Bruges

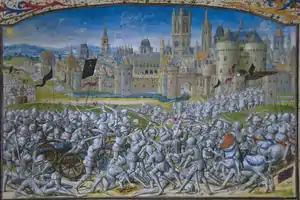
The Battle of Beverhoutsveld (1382) in Froissart's Chronicles, with Bruges as setting

With the reawakening of town life in the 12th century, a wool market, a woolens weaving industry, and the cloth market all profited from the shelter of city walls, where surpluses could be safely accumulated under the patronage of the counts of Flanders. The city's entrepreneurs reached out to make economic colonies of England and Scotland's wool-producing districts. English contacts brought Normandy grain and Gascon wines. Hanseatic ships filled the harbor, which had to be expanded beyond Damme to Sluys to accommodate the new cog-ships.